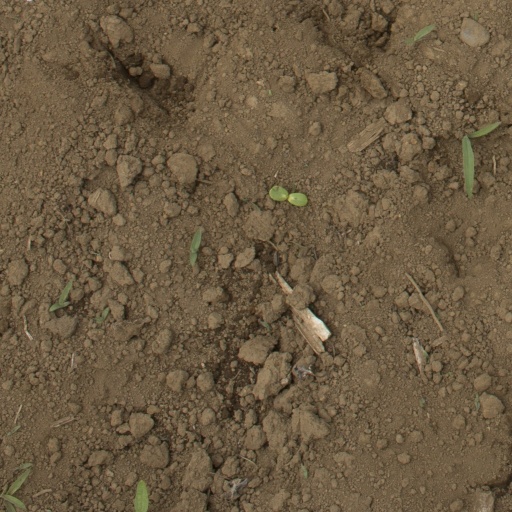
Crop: Jerusalem artichoke